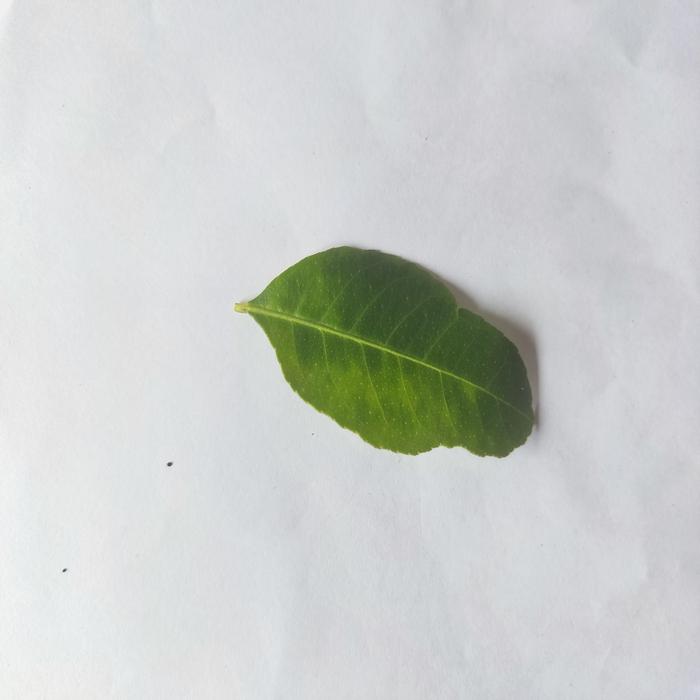
Crop: Lemon
Leaf condition: Citrus